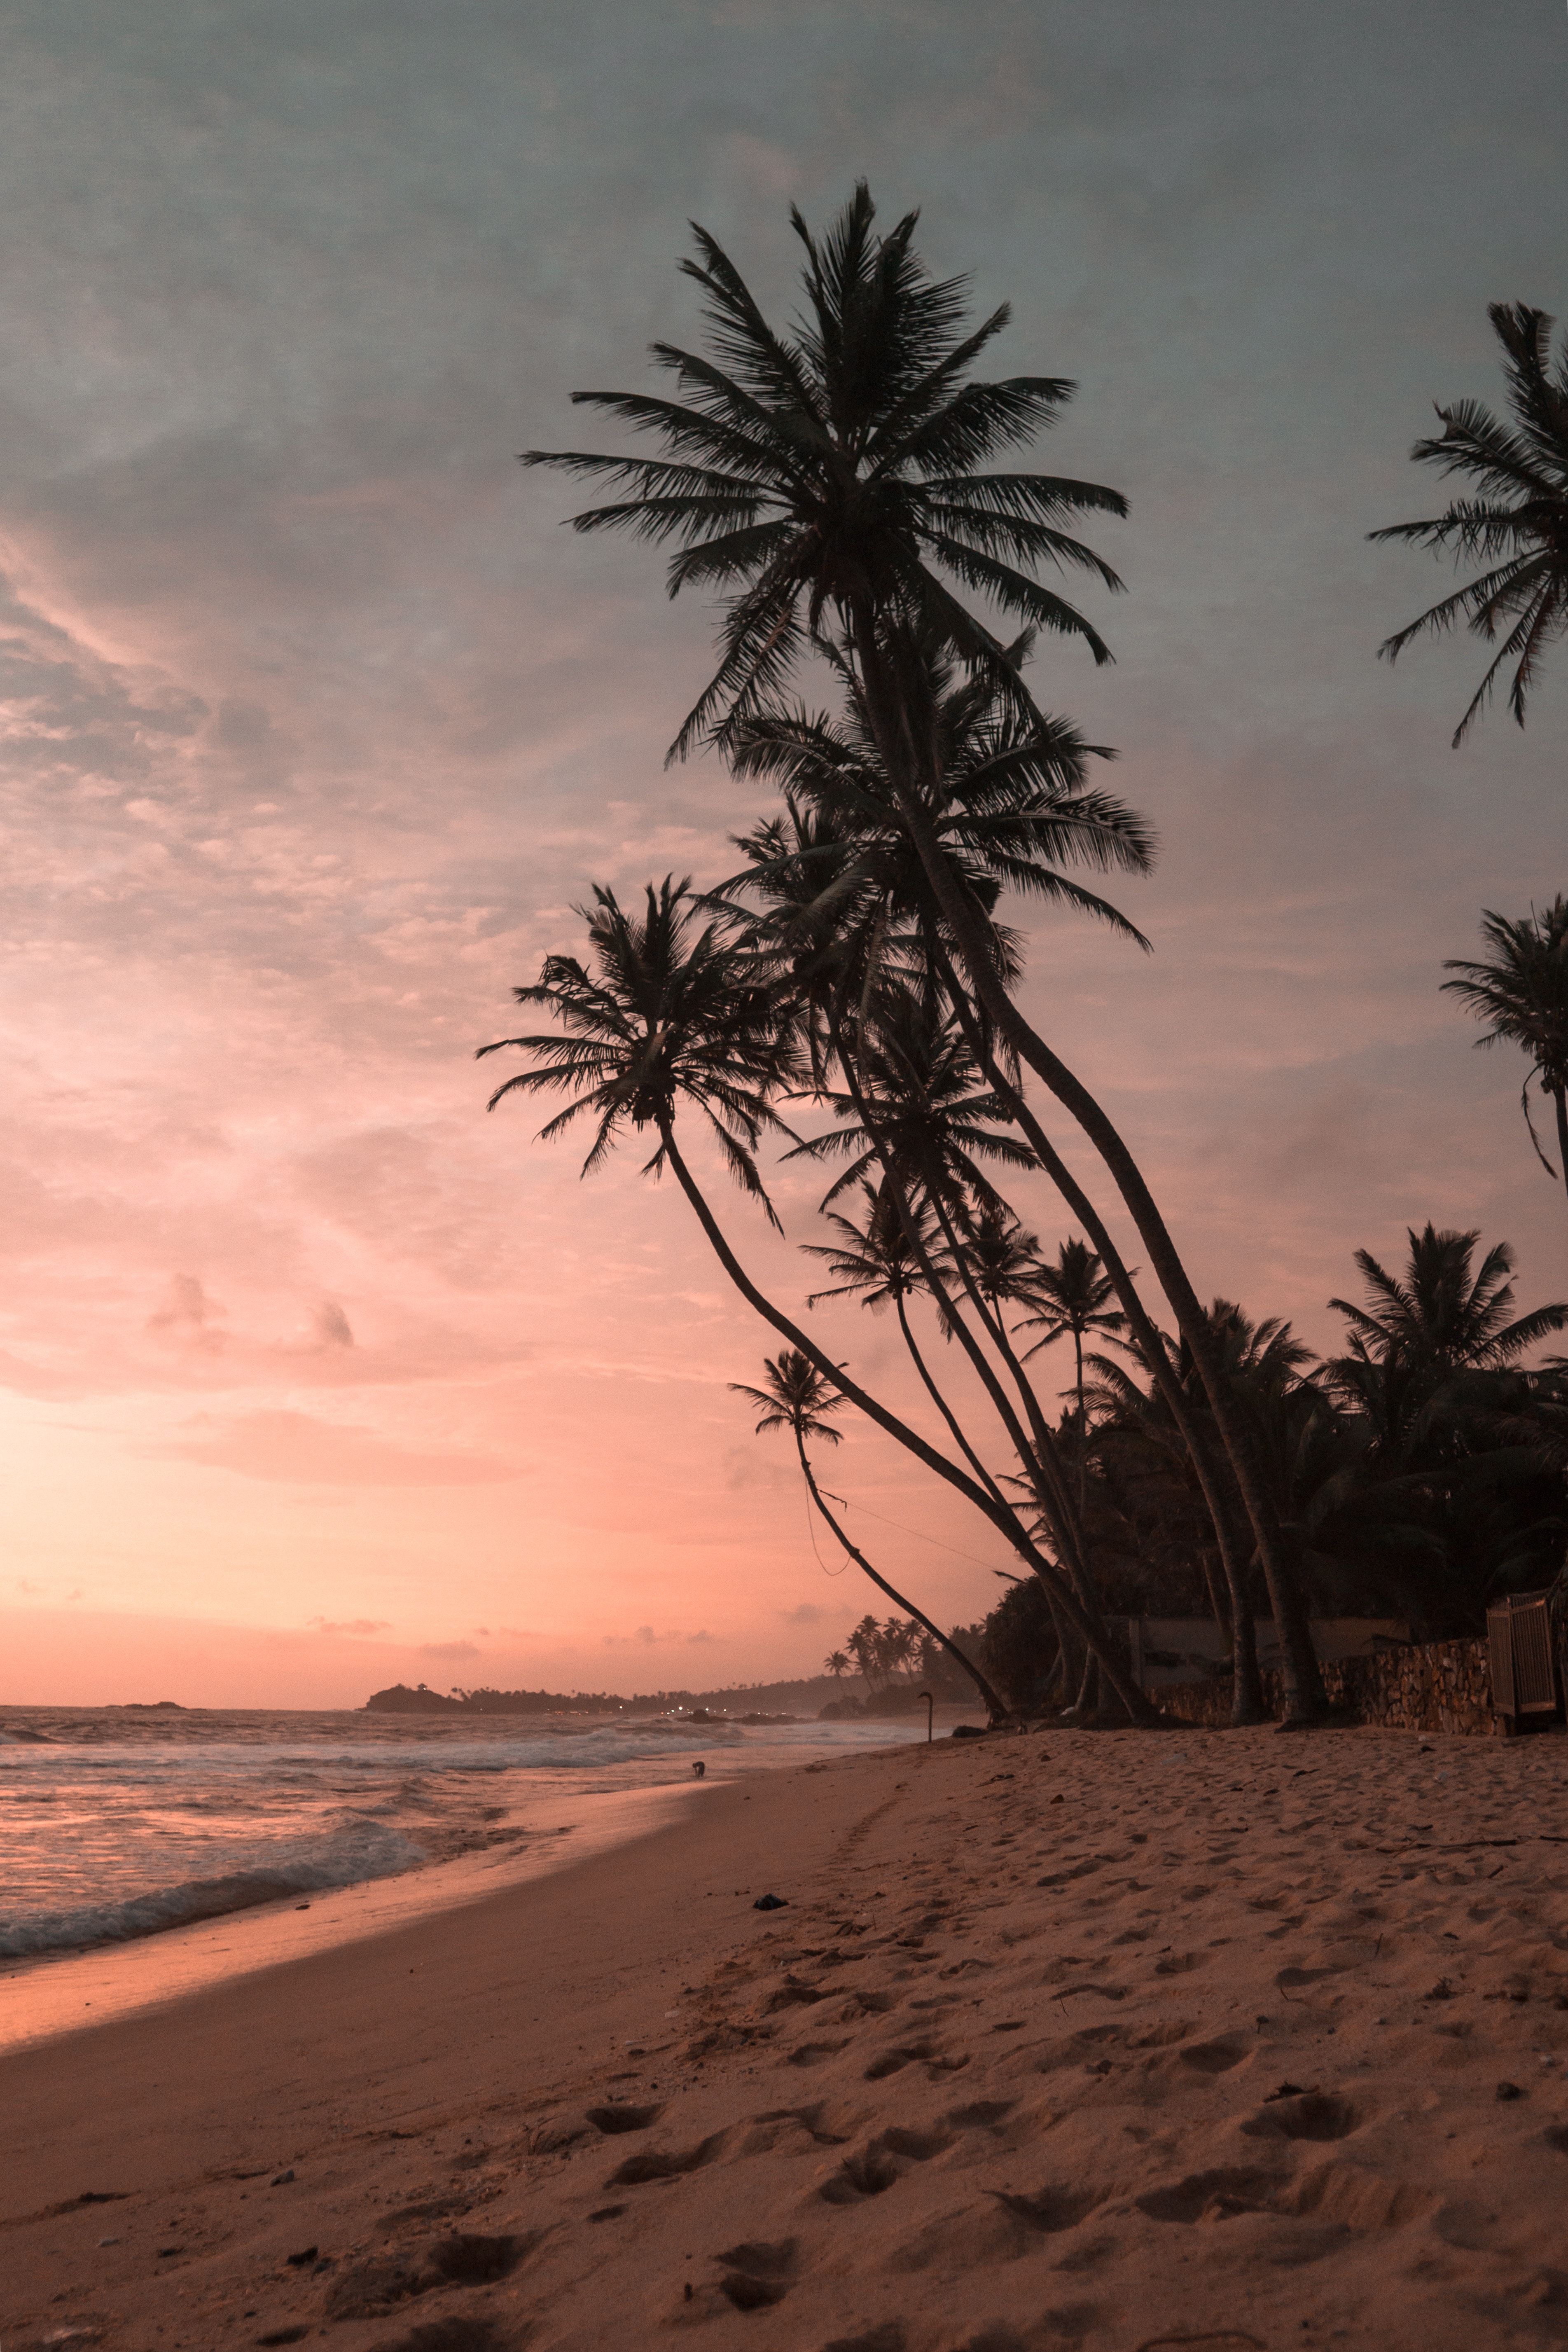
vision, medical, technology, cloud, sky, water, plant, afterglow, tree, beach, sunlight, natural landscape, arecales, sunrise, dusk, coastal and oceanic landforms, sunset, woody plant, landscape, horizon, morning, Tints and shades, attalea speciosa, calm, wood, sand, wind wave, palm tree, shore, tropics, caribbean, coast, dawn, ocean, evening, island, wave, reflection, singing sand, cumulus, wind, bay, rock, elaeis, sea, silhouette, Desert Palm, darkness